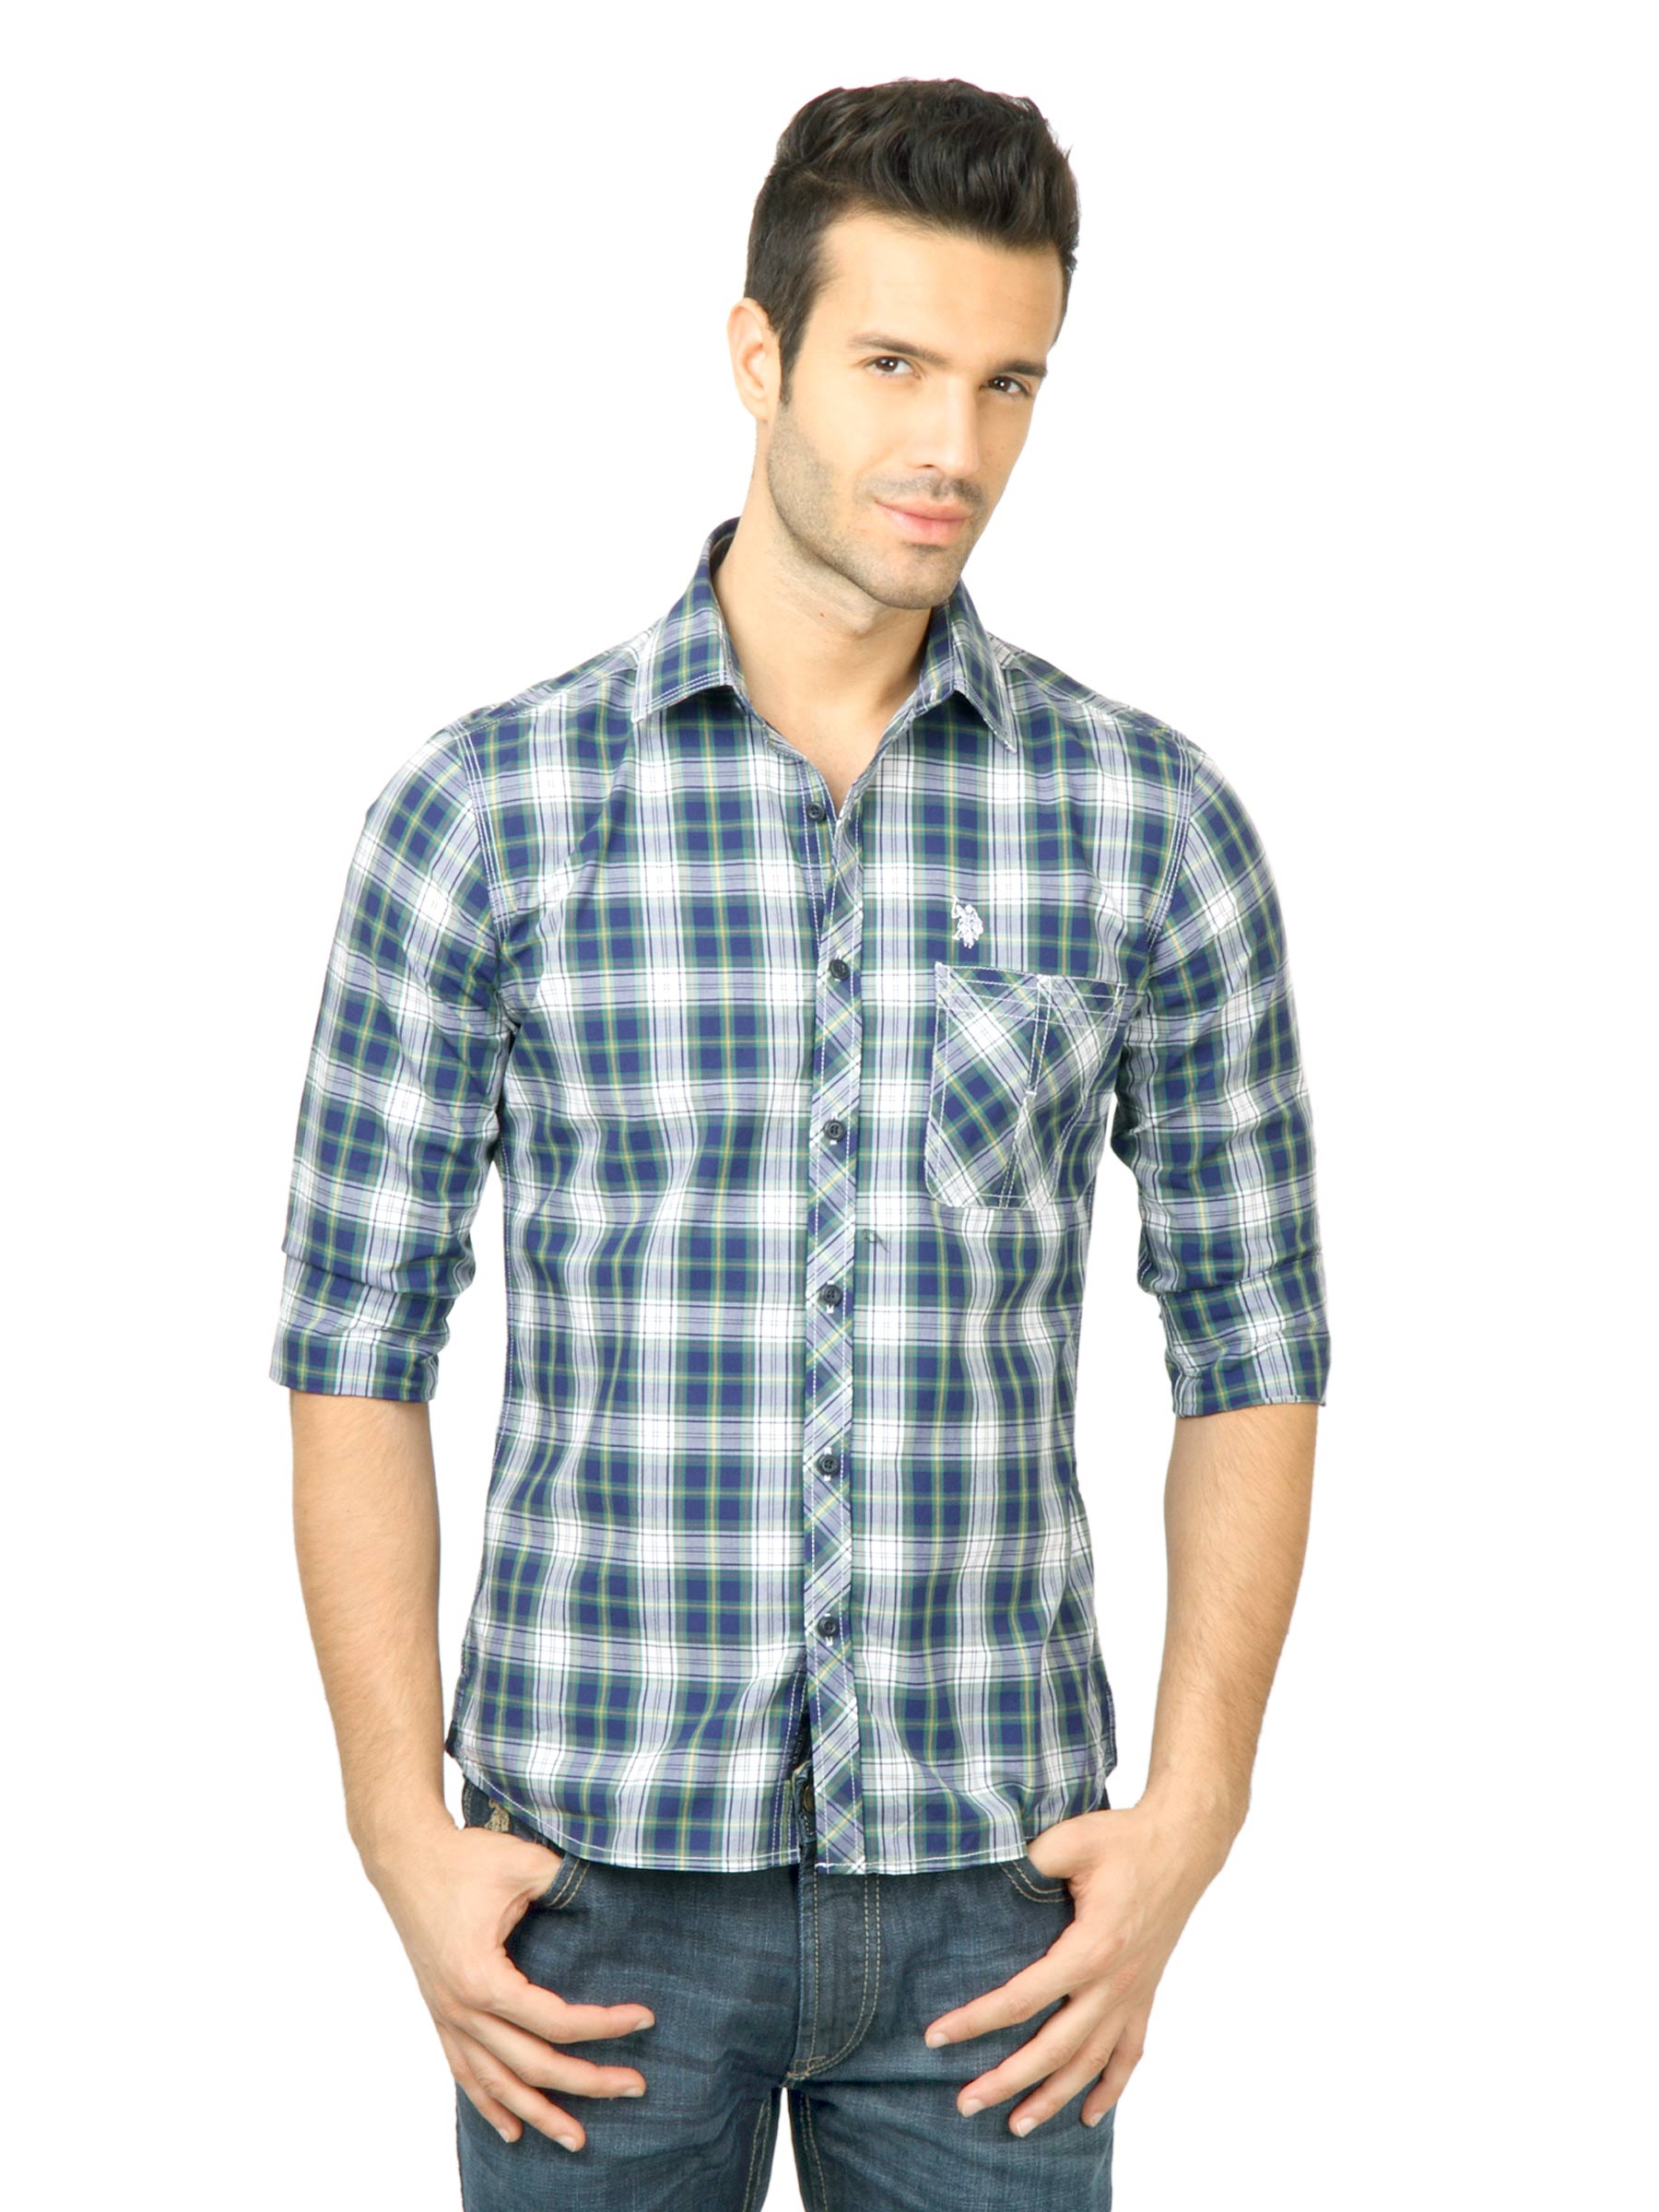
U.S. Polo Assn. Men Check Green Shirt
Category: Apparel / Topwear / Shirts
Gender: Men
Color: Green
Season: Fall 2011
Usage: Casual